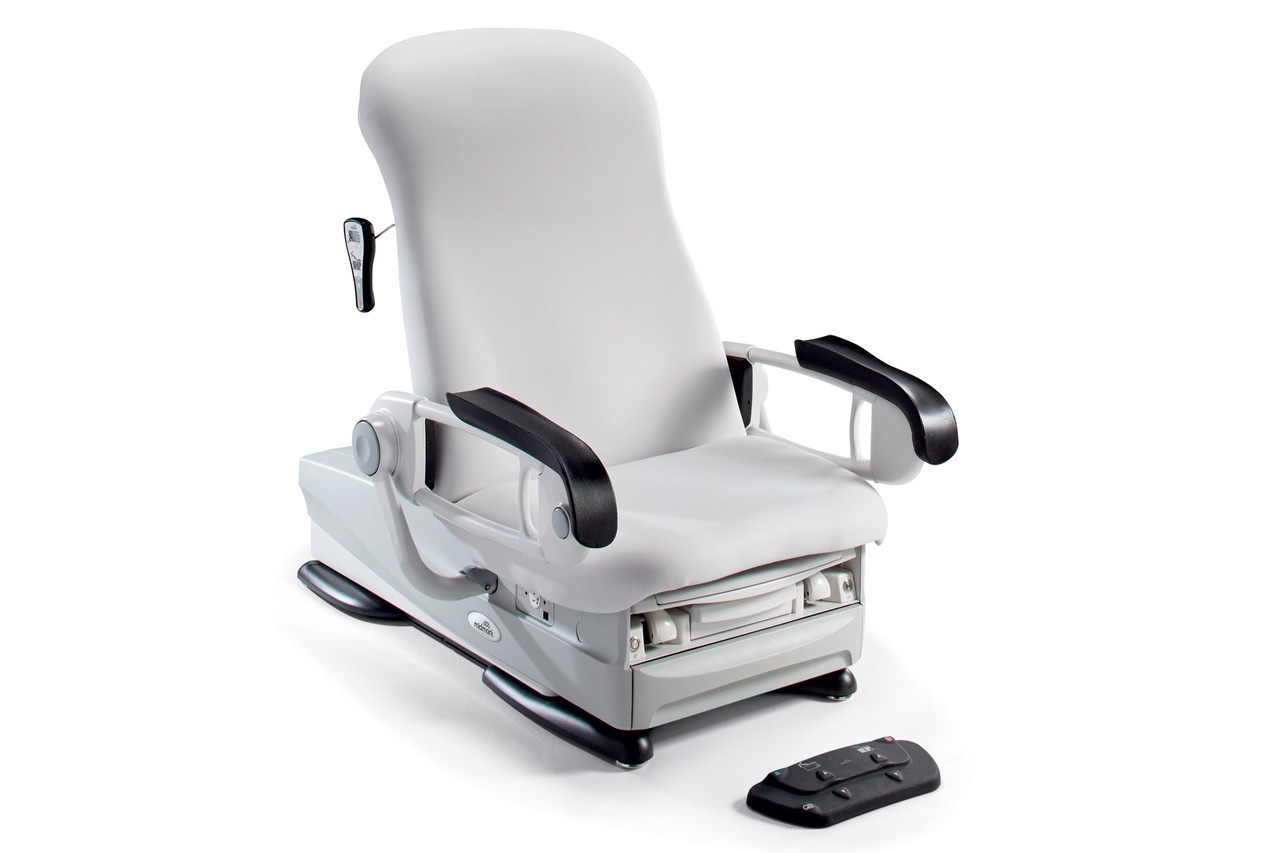
626 Premium UltraFree Healted 28in Upholstery, UltraFree Harbor (002-2011-861)
626 Premium UltraFree Healted 28in Upholstery, UltraFree Harbor
Brand: Midmark Corporation
Category: Business & Industrial > Medical > Medical Furniture > Examination Chairs & Tables > Examination Chairs > Powered Examination Chairs